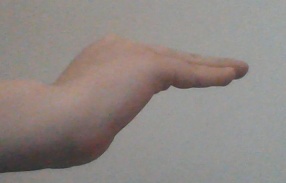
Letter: haa